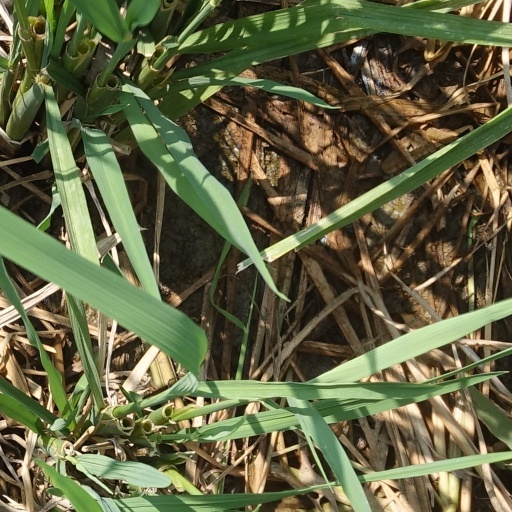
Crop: rice